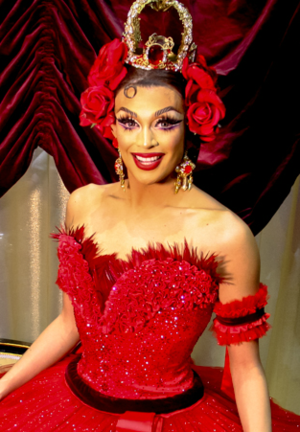
James Andrew Leyva, plus connu sous le nom de Valentina, est une personnalité télévisée et drag queen, principalement connue pour avoir été candidate dans la neuvième saison de RuPaul's Drag Race.